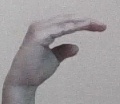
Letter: jeem